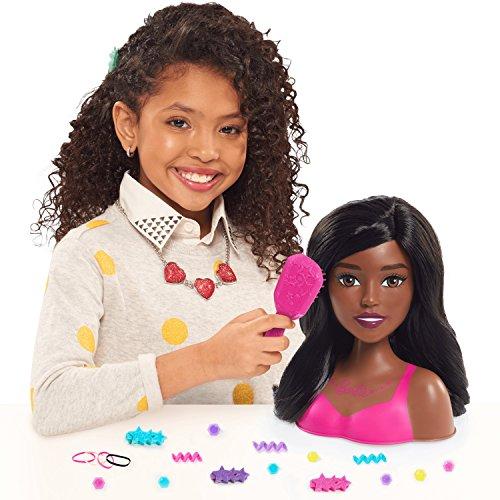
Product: Barbie Styling Head Black Hair, 20 Pieces
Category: Toys & Games | Dolls & Accessories | Playsets
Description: Give Barbie fashionable up dos with the hair ties, twists, and barrettes.
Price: $39.99
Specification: ProductDimensions:10.5x4x10.2inches|ItemWeight:1.05pounds|ShippingWeight:1.05pounds(Viewshippingratesandpolicies)|ASIN:B07BC987GK|Itemmodelnumber:62567|Manufacturerrecommendedage:36months-10years